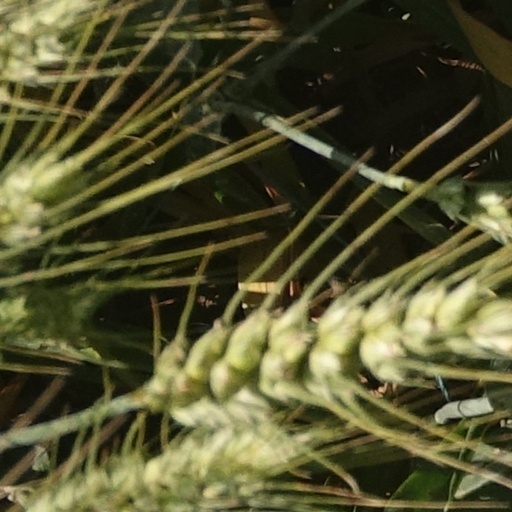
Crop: wheat